Concurrent engineering

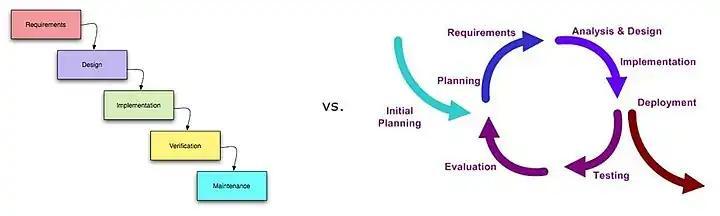

The success behind concurrent design and manufacturing lies within completing processes at the same time while involving all disciplines. As product development has become more cost and time efficient over the years, elements of concurrent engineering have been present in product development approaches. The elements of concurrent engineering that were utilized were cross-functional teams as well as fast time-to-market and considering manufacturing processes when designing. By involving multiple disciplines in decision making and planning, concurrent engineering has made product development more cost and time efficient. The fact that concurrent engineering could result in faster time-to-market is already an important advantage in terms of a competitive edge over other producers. Concurrent engineering has provided a structure and concept for product development that can be implemented for future success.